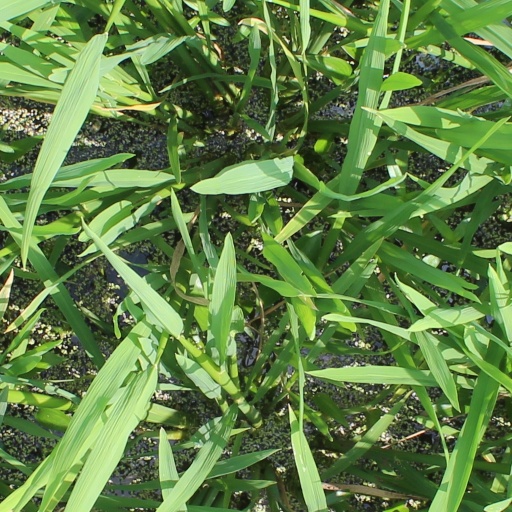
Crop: rice